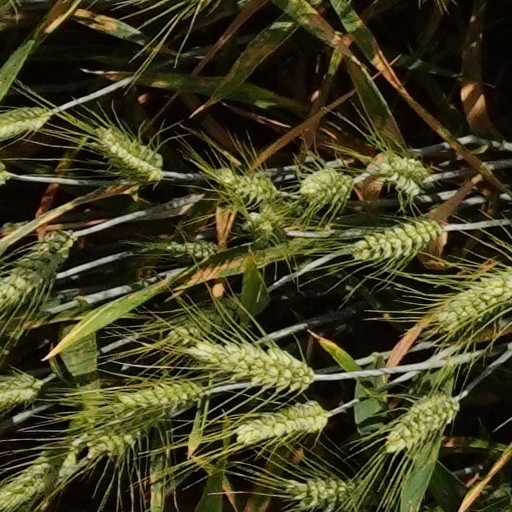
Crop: wheat